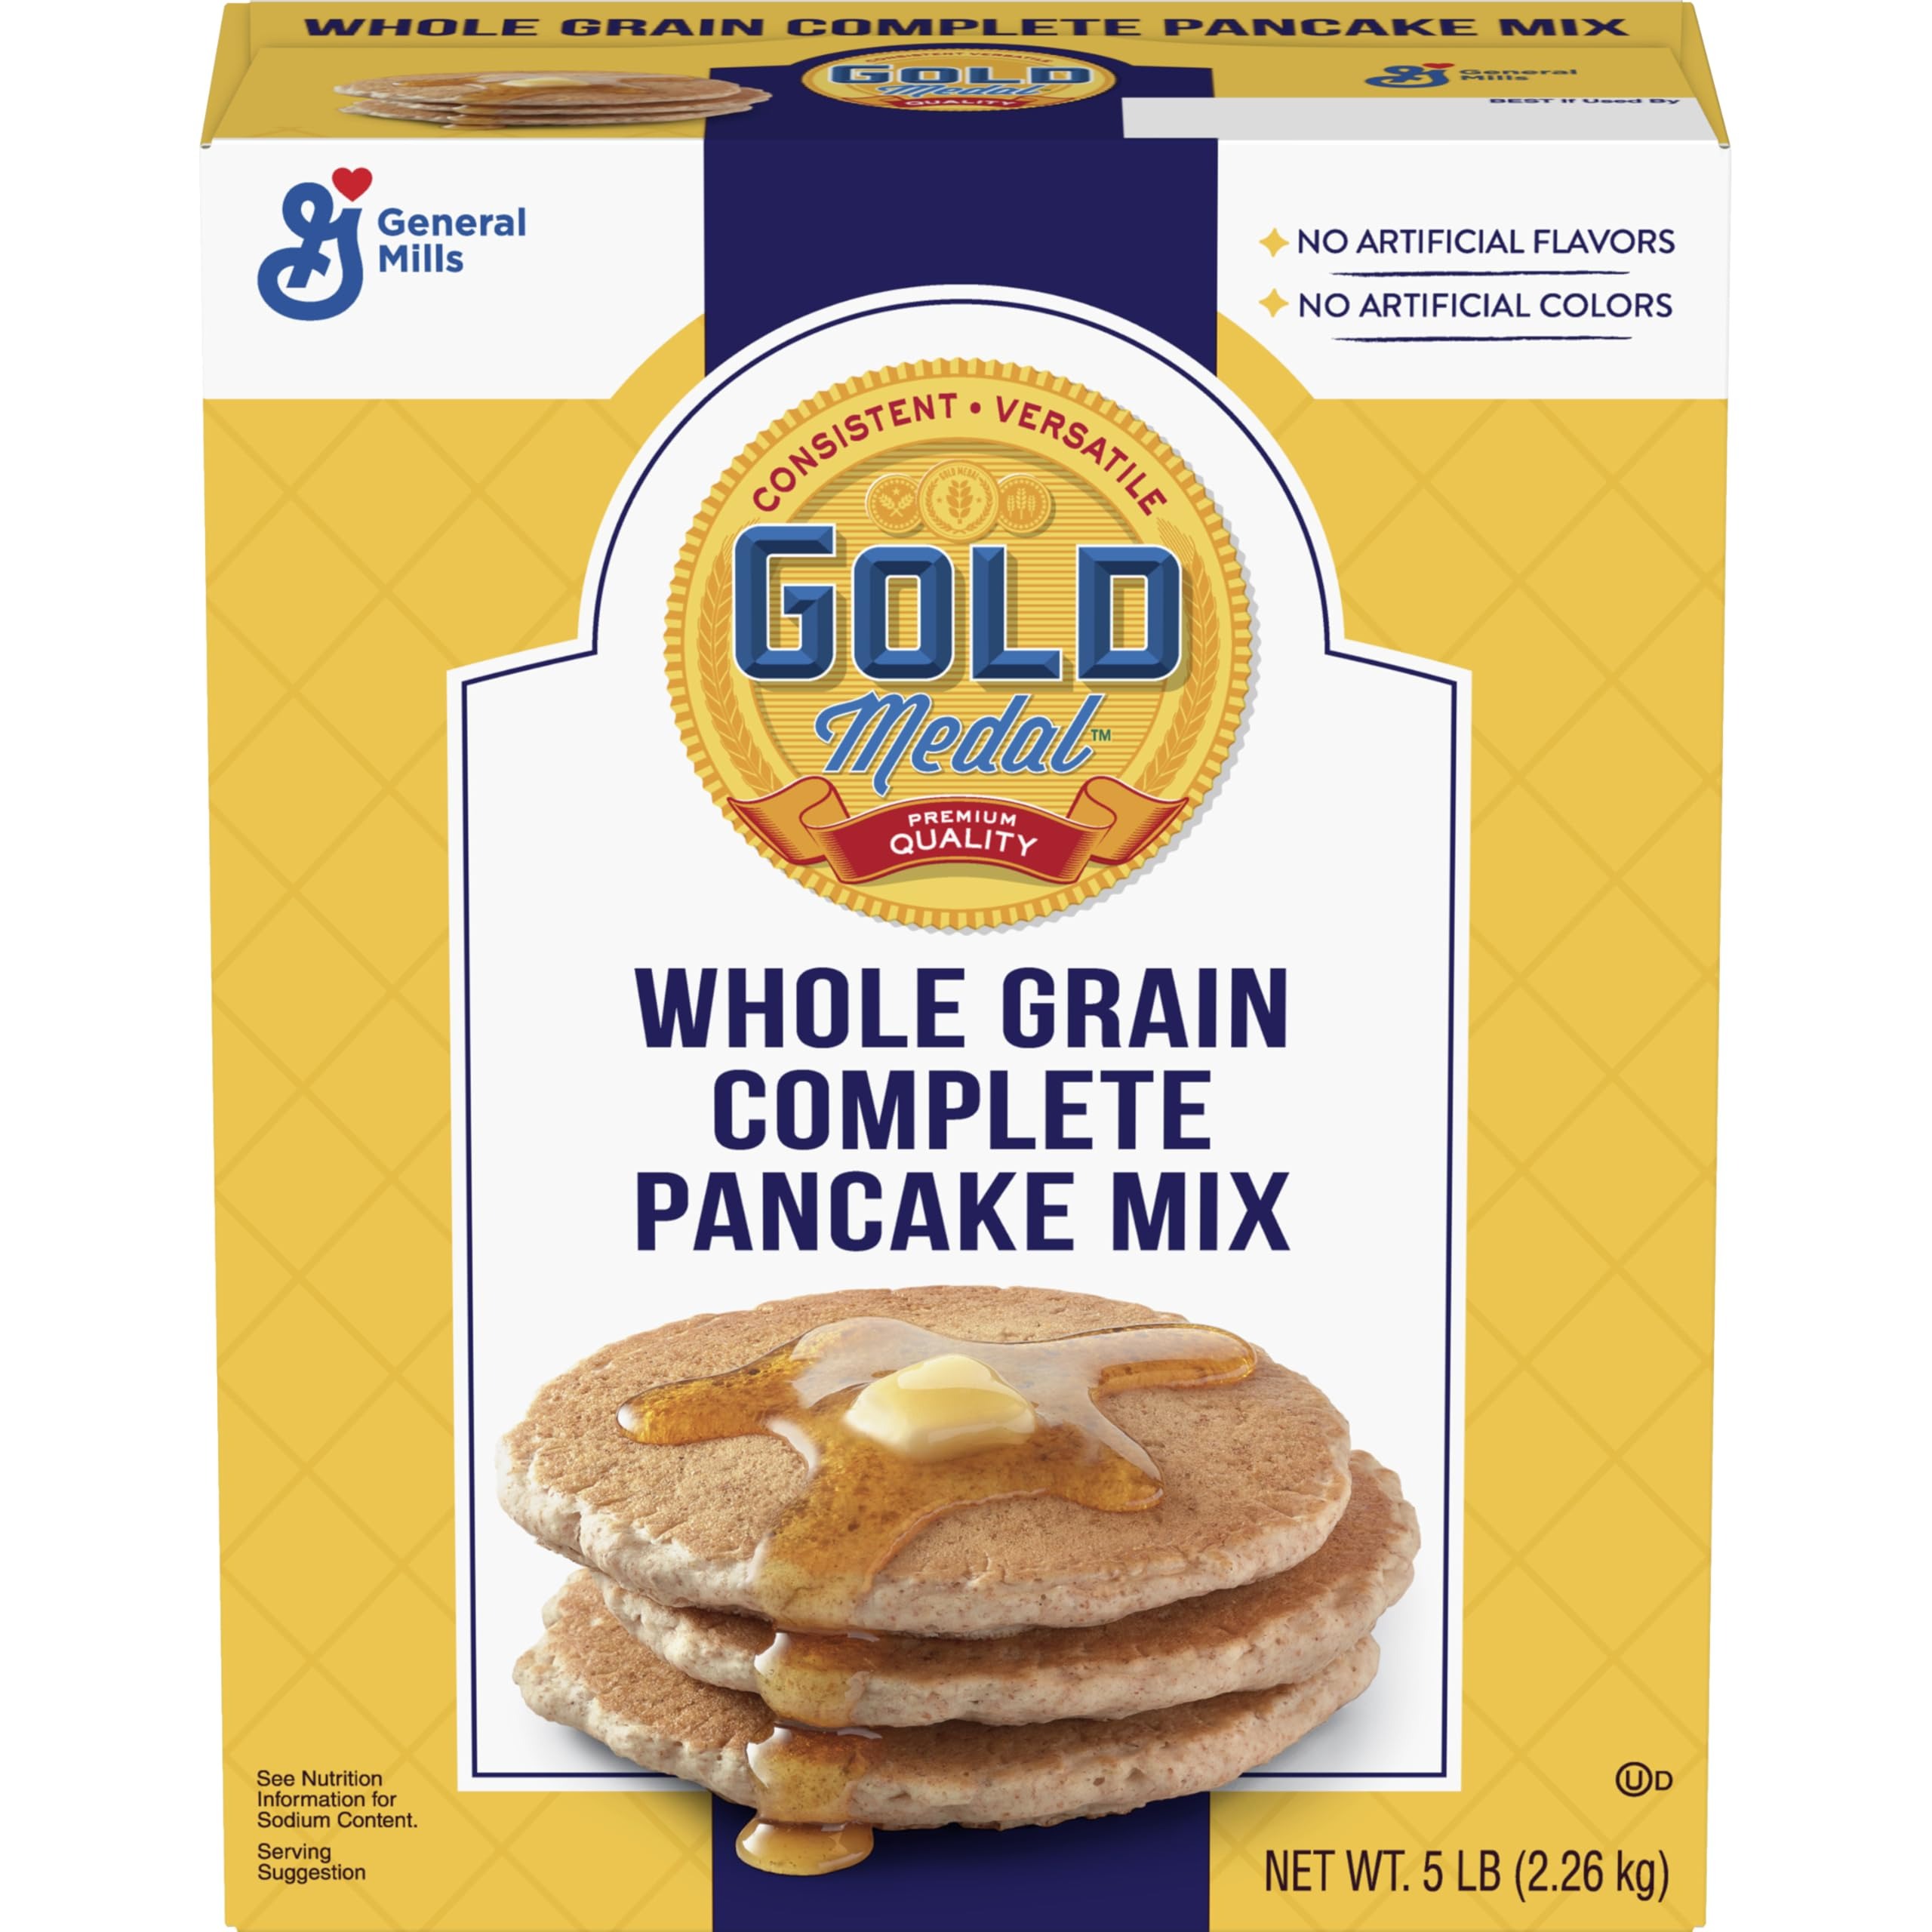
Item Name: Gold Medal Whole Grain Complete Pancake Mix, Wheat , 5 Lb Box (Pack of 6)
Bullet Point 1: Consistent, tolerant, and easy-to-use complete pancake mix made with 100% whole Wheat
Bullet Point 2: Made in the US
Bullet Point 3: Taste the Gold Medal difference - it's easy to serve a delicious, homemade breakfast your patrons will love
Bullet Point 4: 6 Pack
Value: 480.0
Unit: Ounce

Price: 77.01